Anbe Deivam

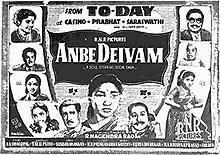
Theatrical release poster

Anbe Deivam is a 1957 Indian Tamil-language drama film directed by R. Nagendra Rao. The film stars him alongside M. K. Radha, K. Sarangapani and Sriranjani Jr. It was released on 6 December 1957. The film was simultaneously shot in Kannada as "Premada Putri" with a slightly different cast.